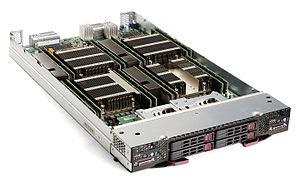
Super Micro Computer, Inc, exerçant ses activités sous le nom Supermicro est une entreprise de technologie de l'information basée à San José en Californie. Son siège est situé dans la Silicon Valley, avec une entité de fabrication aux Pays-Bas et un parc technologique à Taiwan.